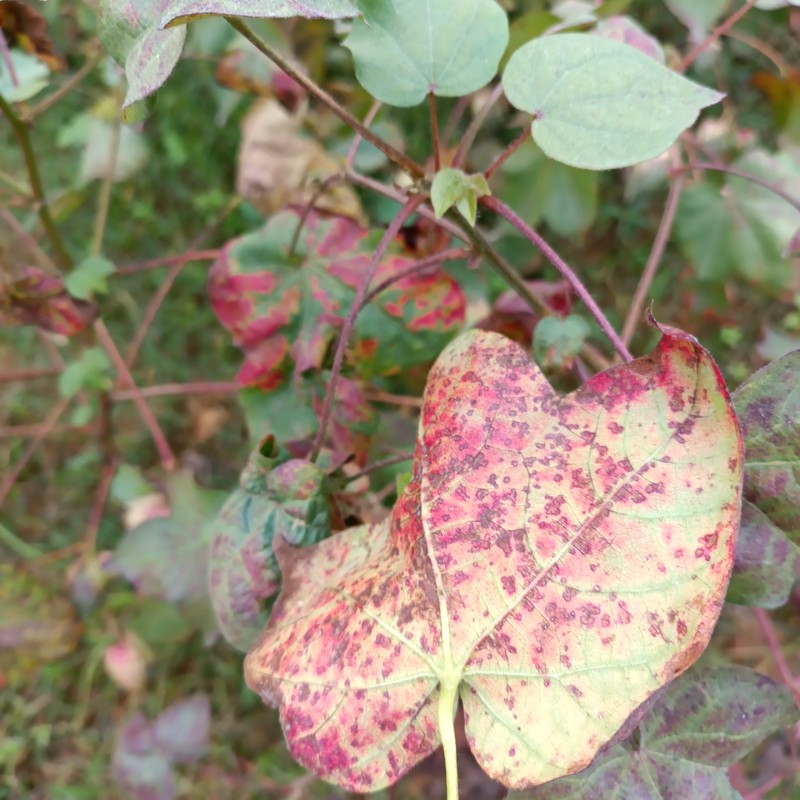
Label: Leaf Redding